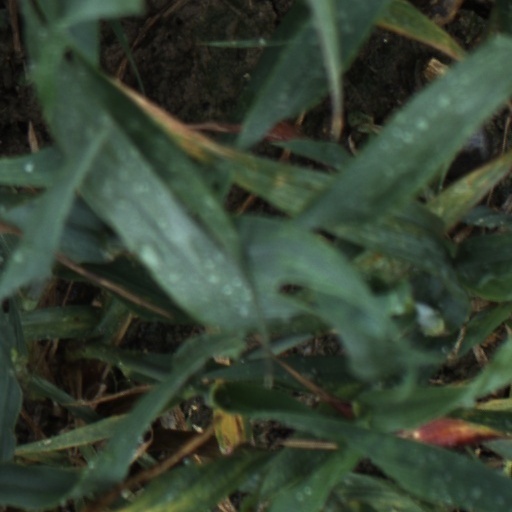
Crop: wheat